Governor Stirling Senior High School

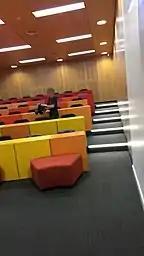
Lecture theatre at the new campus

On 8 May 2008, then federal Education Minister Julia Gillard formally granted $63 million to re-build the school on the current site. The school was rebuilt and equipped with newer facilities. The Maali Centre is a dedicated building for Indigenous student support services. Donaldson + Warn Architects were commissioned to design the new school campus, and construction began in February 2011. In the interim Years 8, 9, 10 attended the old Midland Primary School site and Years 11 and 12 attended Cyril Jackson Senior Campus. The new campus was completed for Term 1 in the 2013 school year.